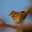
Label: bird